Bangladesh–United Kingdom relations

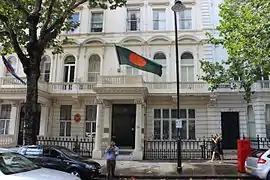
Bangladeshi High Commission in London

The ties between Britain and Bangladesh date back to the British Raj, when the region of Bengal was annexed in 1757. During the Bangladesh Liberation War Britain offered shelter to diplomats and people who escaped the conflict. The British government, politicians and media were also critical of the atrocities committed in Bangladesh and some expressed sympathy for the Mukti Bahini. On 4 February 1972 Britain recognised Bangladesh as an independent country. This led to other European and Commonwealth nations recognising the country of Bangladesh and Bangladesh's induction into the Commonwealth on 18 April 1972. Britain holds the largest 2nd Bangladeshi diaspora in the western world, now numbered at around 500,000, most of whom can trace their ties to the region of Sylhet. The largest open-air Asian festival in Europe, Baishakhi Mela, is a Bangladeshi event held in London.